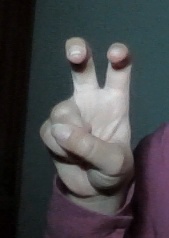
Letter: toot